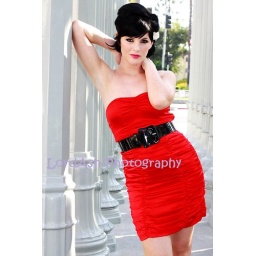
A girl in a red dress